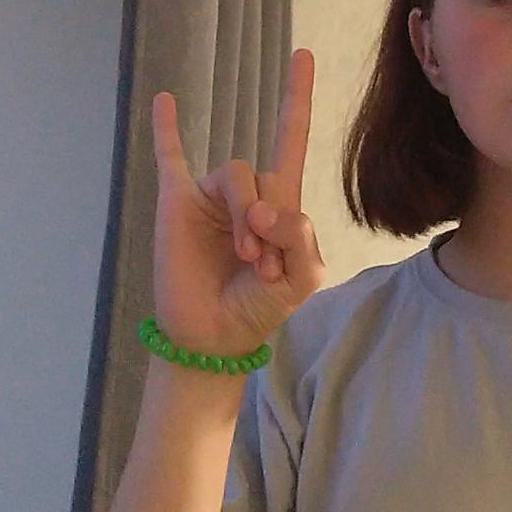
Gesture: rock